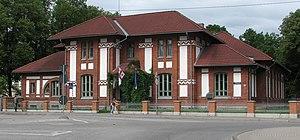
La Société des étudiants estoniens est la plus grande association d’étudiants mâles d'Estonie.